Invincible (2022 film)

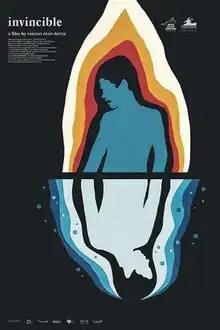
Poster

Invincible is a 2022 Canadian short drama film written and directed by Vincent René-Lortie.